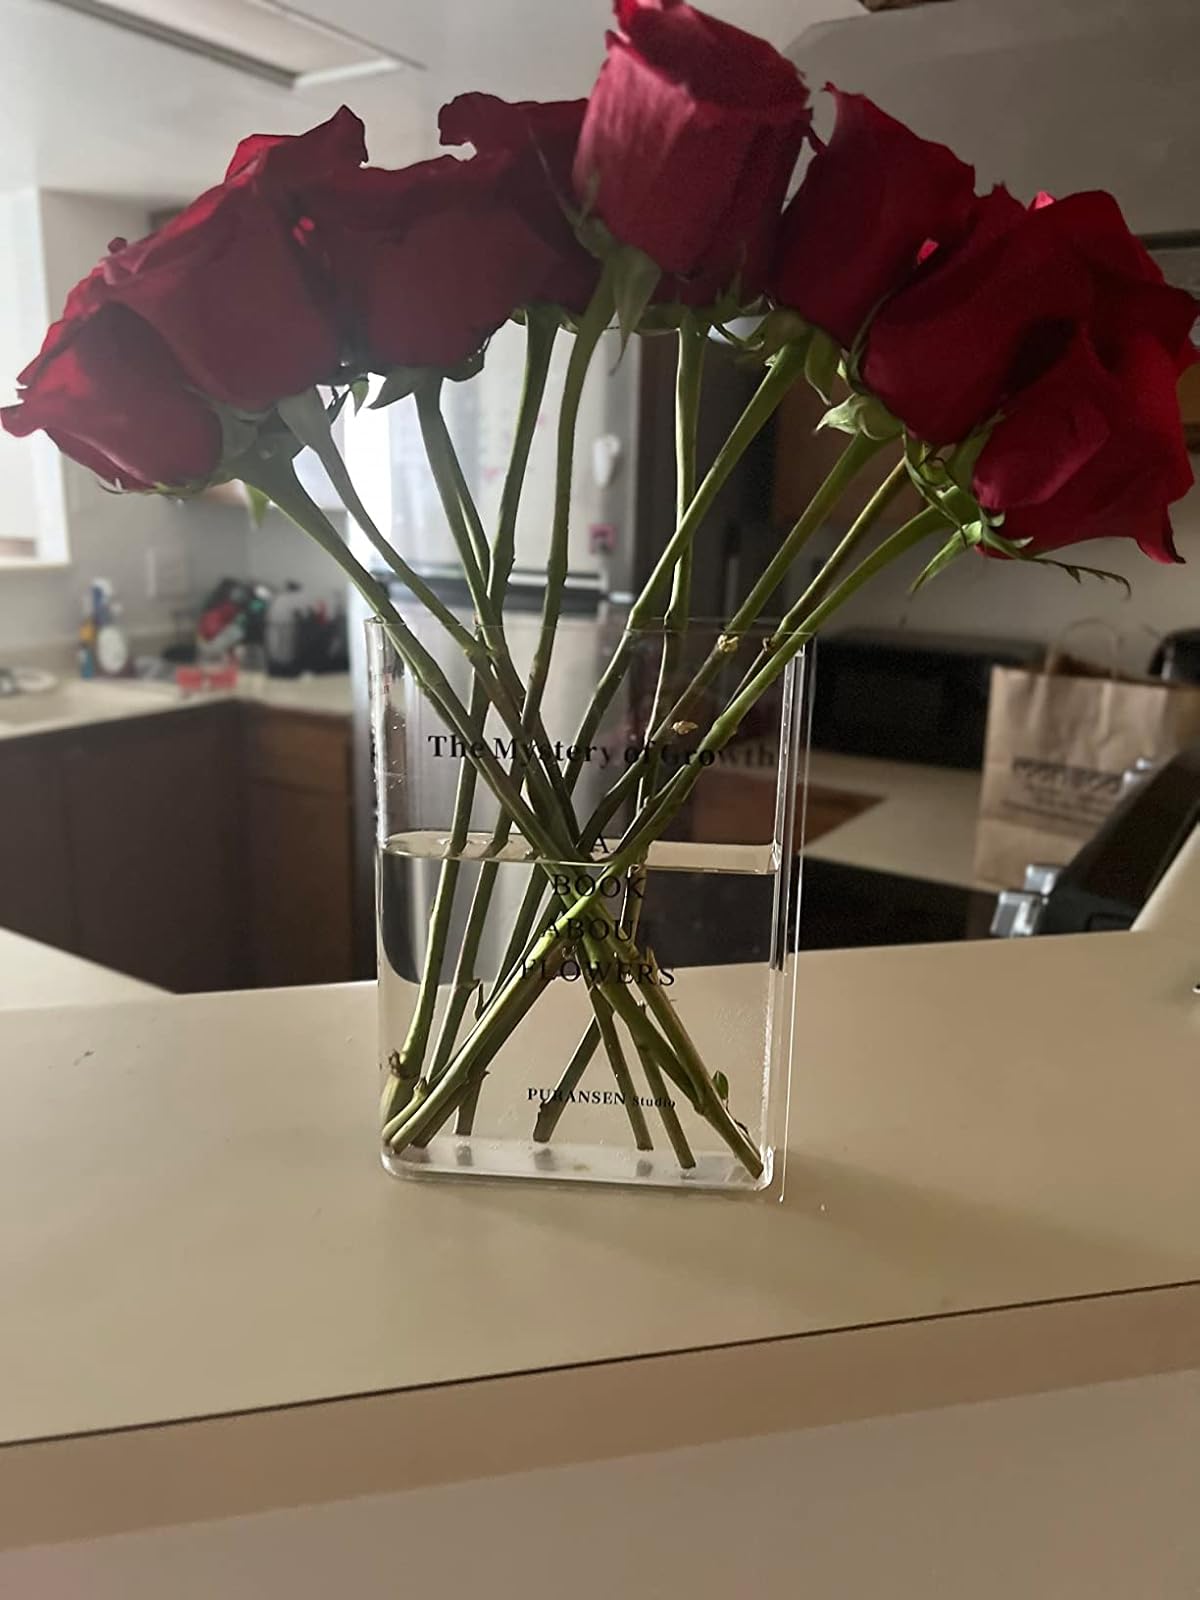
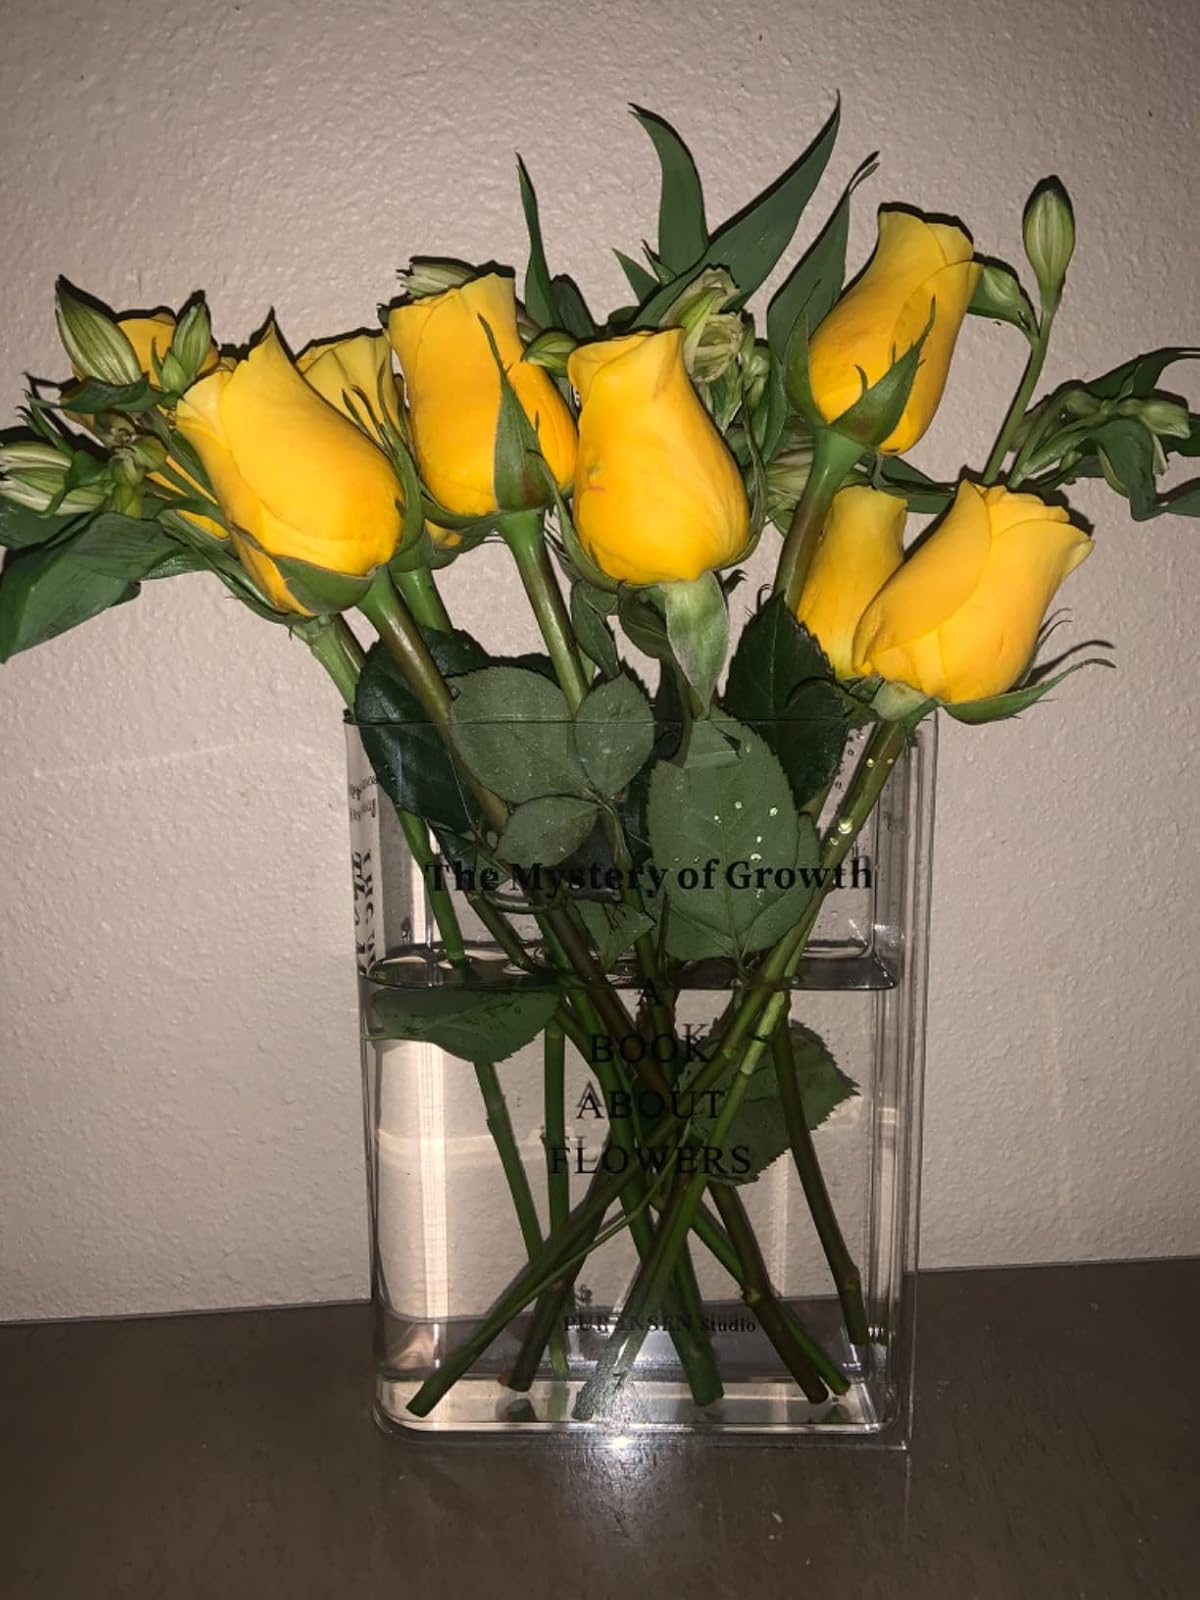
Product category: vase
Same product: yes